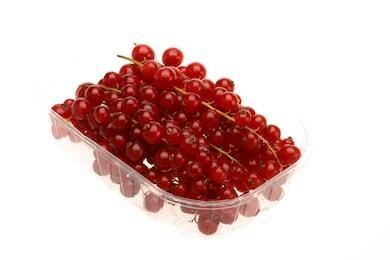
Label: redcurrant